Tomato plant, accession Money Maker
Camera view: vertical (180 deg); turntable rotation: 30 degrees
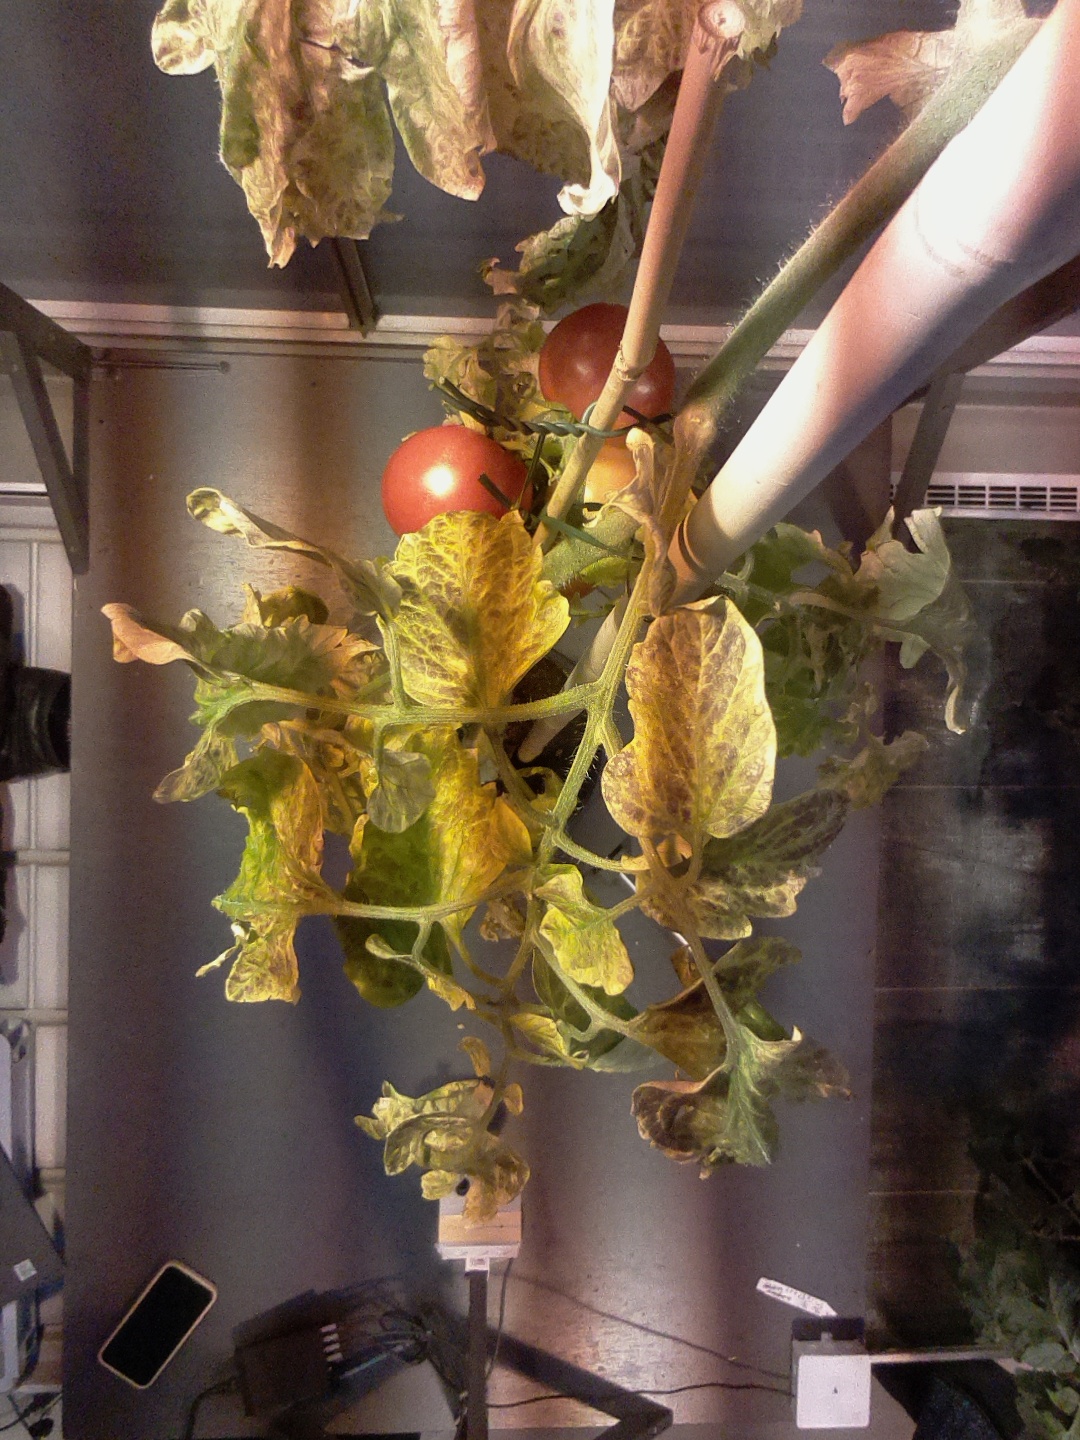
BBCH growth stage 86: 60%-70% of fruits show typical fully ripe color